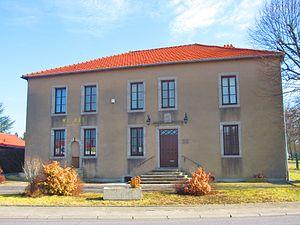
Mairie Varize
Varize-Vaudoncourt est une commune française située dans le département de la Moselle et le bassin de vie de la Moselle-Est, en région Grand Est.